Alexander Carlyle

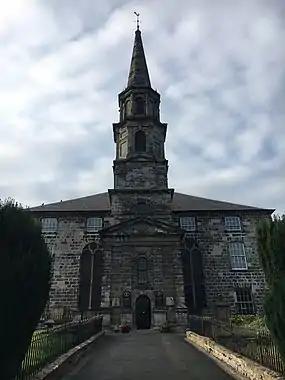
Inveresk Parish Church

He was born on 26 January 1722 in the manse at Cummertrees the son of Rev Willam Carlyle, the local minister. The family moved to Prestonpans in 1724. He was educated in Prestonpans then studied first at Edinburgh University then Glasgow before finalising his studies at Leyden University in the Netherlands which was famed for its teaching of Theology. He graduated MA from Edinburgh in 1743.